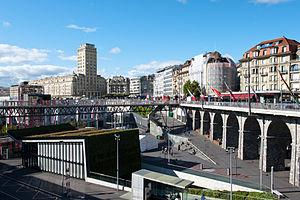
Lausanne-Flon est une station de métro des lignes M1 et M2 du métro de Lausanne, située place de l'Europe dans le quartier Centre, plus précisément dans le secteur du Flon, à Lausanne, capitale du canton de Vaud. Elle dessert notamment la gare de Lausanne-Flon.
Le Grand-Pont, élément essentiel du système routier dit « ceinture Pichard », à Lausanne, est un ouvrage d’art franchissant la vallée du Flon.
Le Flon est un quartier au centre de la ville de Lausanne, en Suisse, connu sous le nom de Quartier du Flon. Il se trouve dans la cuvette de la vallée comblée de la rivière éponyme, le Flon. Haut lieu de la vie nocturne lausannoise, le Quartier du Flon est aussi un lieu de vie urbain comprenant des terrasses, des enseignes commerciales et de loisirs. La zone est essentiellement piétonne.